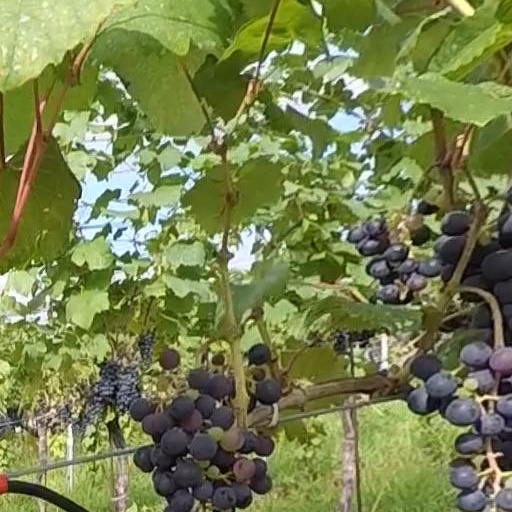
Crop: grape